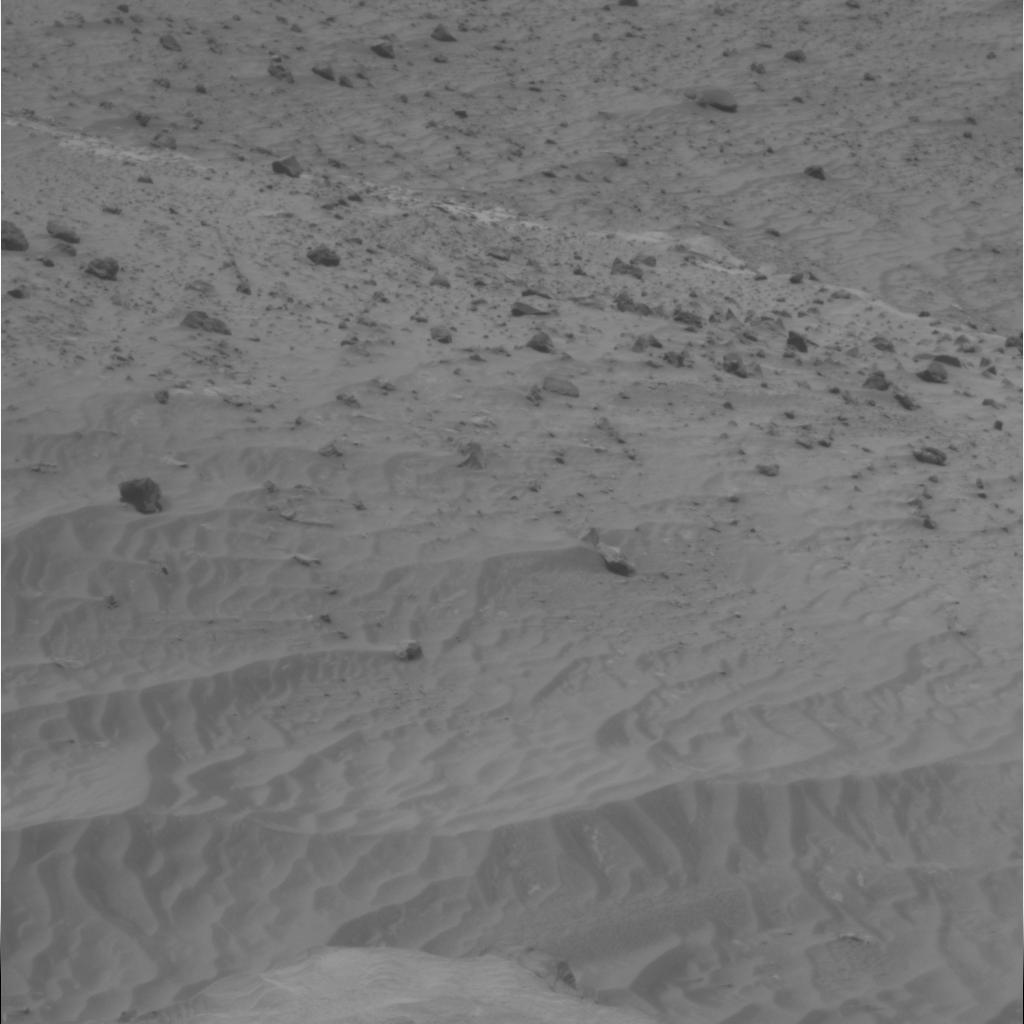
Surface features visible: Float Rocks, Clasts, Dunes/Ripples, Soil, Nearby Surface